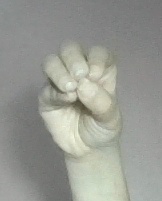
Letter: ha